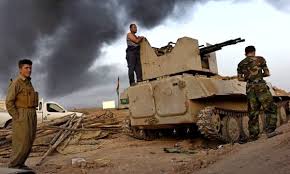
Label: MT_LB